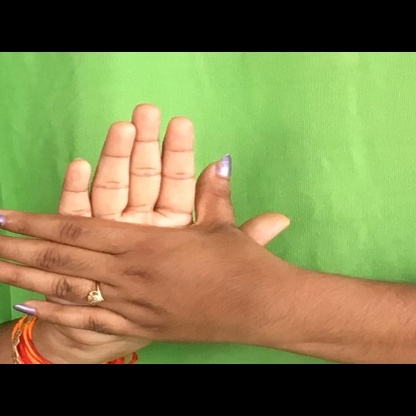
Mudra: Chakra